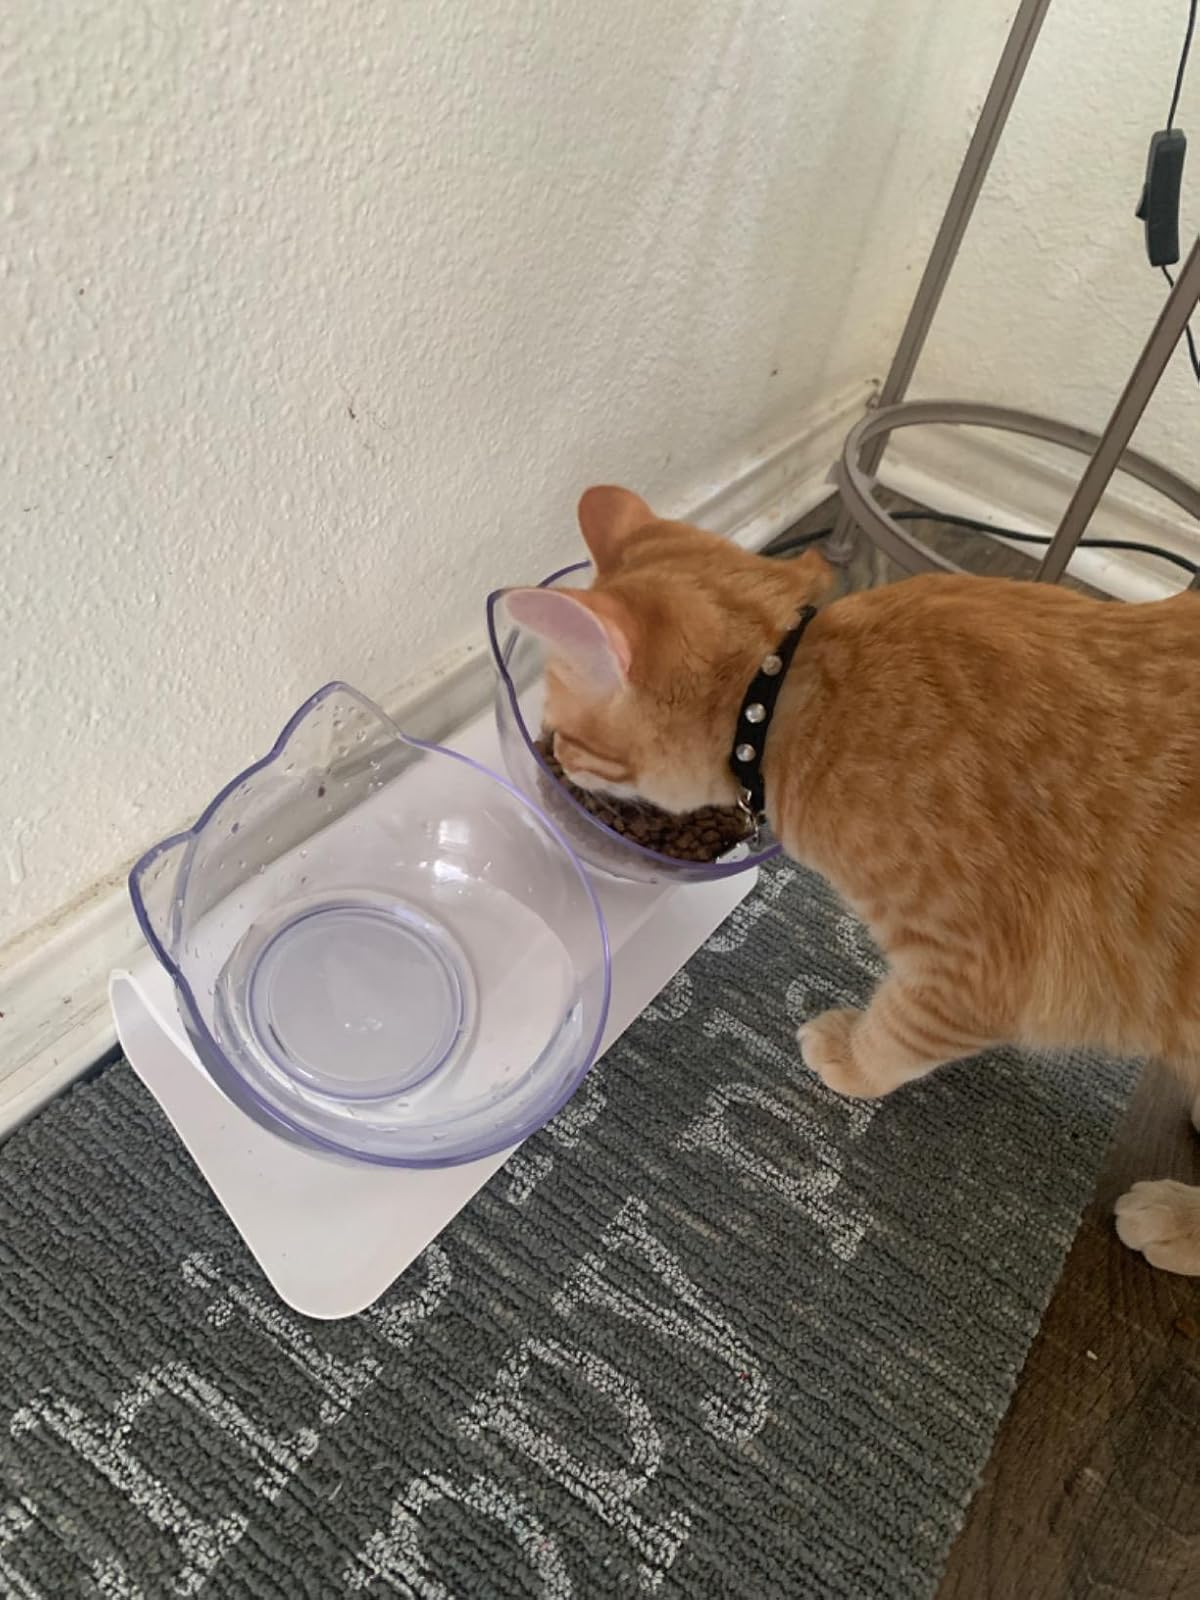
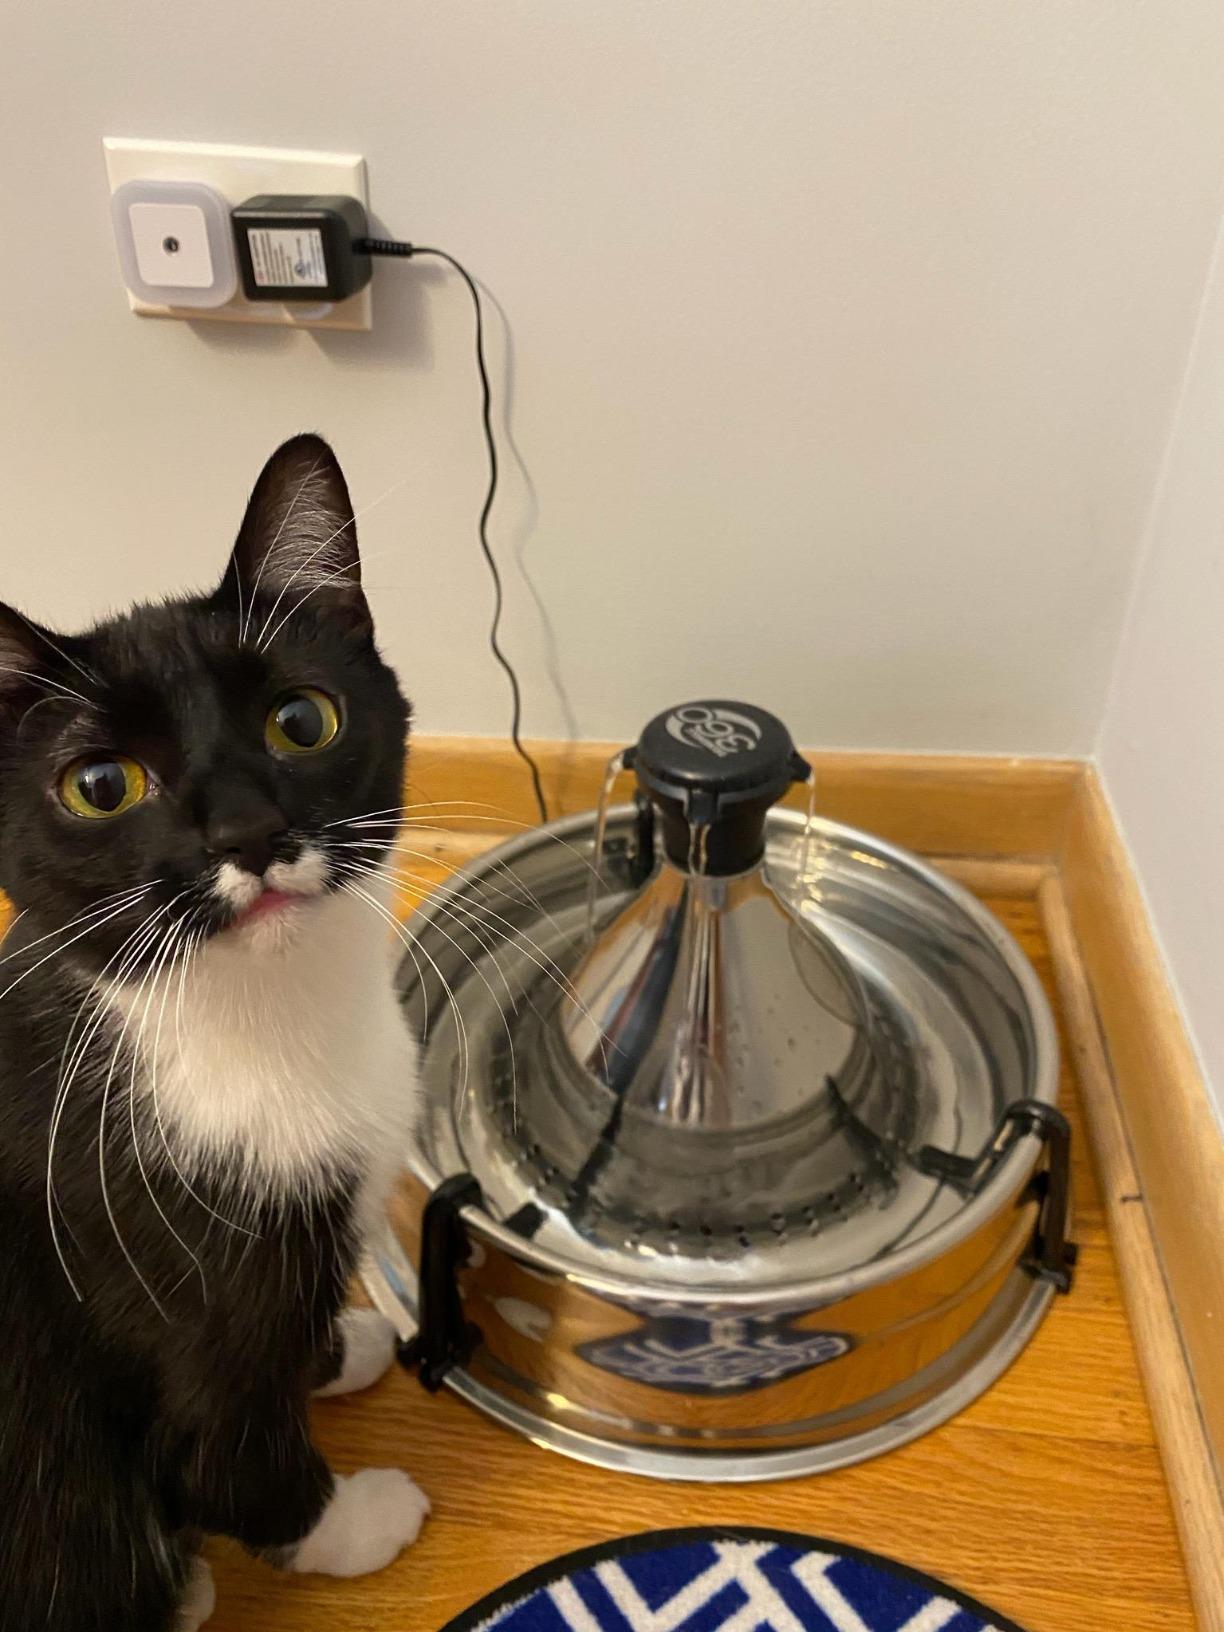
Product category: items_bowl
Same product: no